Tarō Station

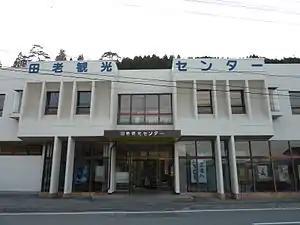
Tarō Station in May 2010

is a railway station on the Sanriku Railway Company’s Rias Line located in the city of Miyako, Iwate Prefecture, Japan.